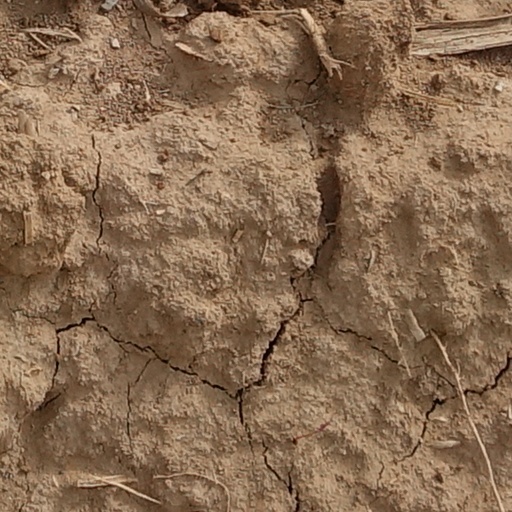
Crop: wheat